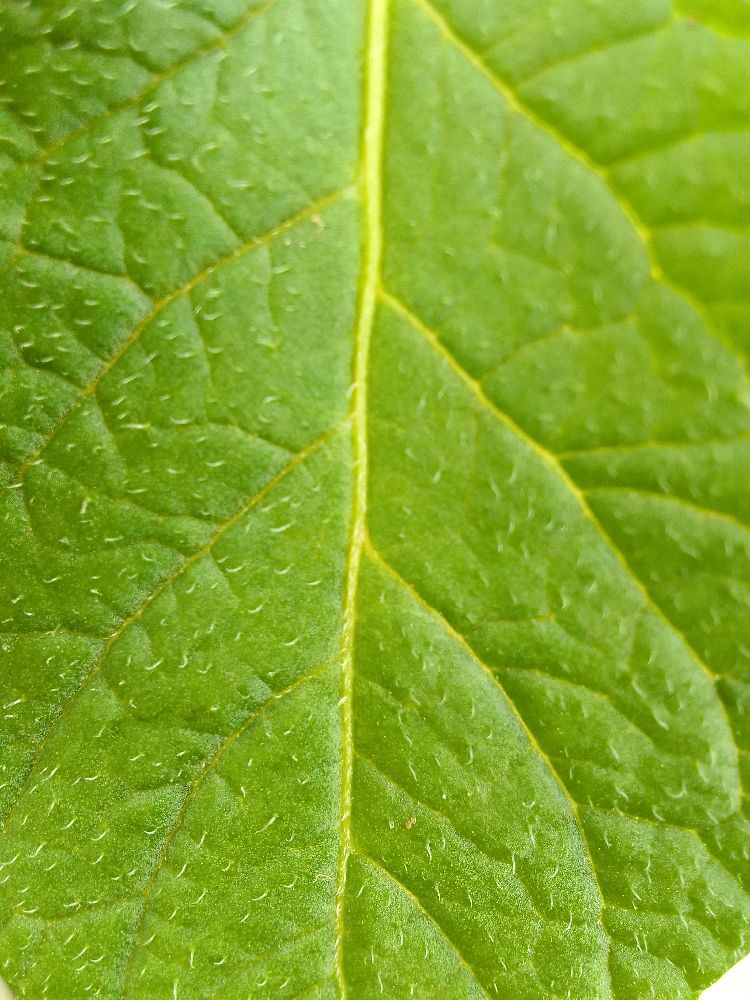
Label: Healthy